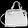
Label: Bag